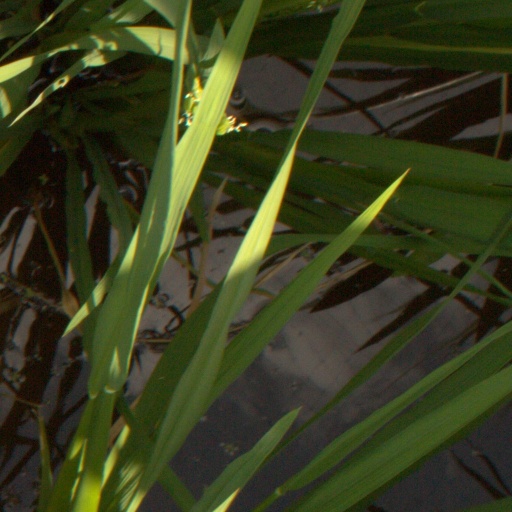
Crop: rice